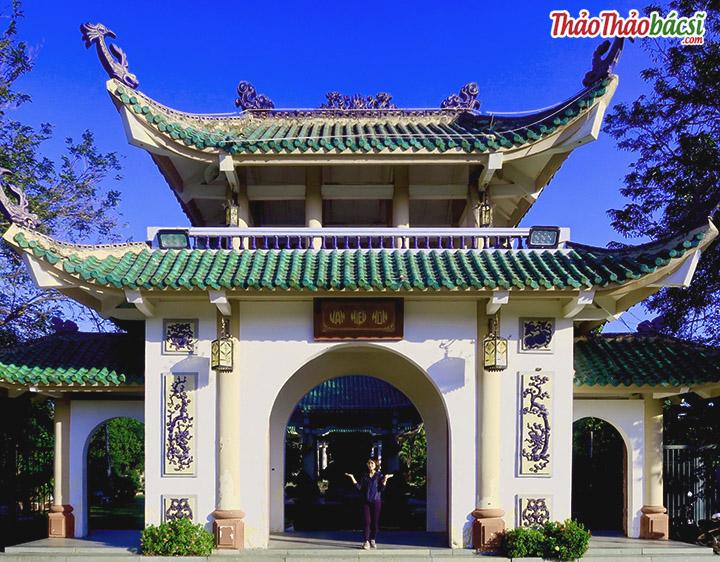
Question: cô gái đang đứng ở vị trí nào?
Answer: cô gái đang đứng dưới cổng ngôi chùa